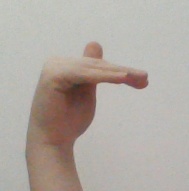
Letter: khaa